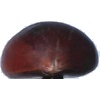
Label: chestnut